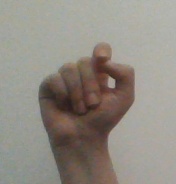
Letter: fa